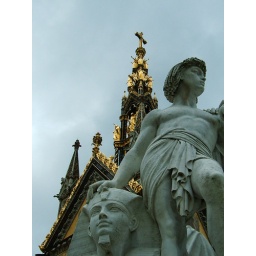
I just liked the contrast of the shiny shiny gold between the blue-gray sky and the blue-gray figures in front.